Burger King products

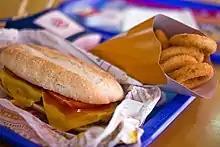
A Burger King spicy bean burger

As a response to recent obesity trends in the United States and other nations, Burger King modified its menu and food preparation practices. In addition to offering lower-fat menu item such as salads, the company has updated its nutrition guides to include dietary guidelines and other nutritional data. One of its reactions to the concerns over trans-fats was to initiate a program in January 2008 to phase out added trans-fat in its products, and to switch to pure vegetable oils that are free of hydrogenated fats. The program ended in early 2009 with a complete changeover to the new oils. Most, but not all, of the products contain no added trans-fats; some products, such as the beef used in the hamburgers, still contain naturally occurring trans-fats.